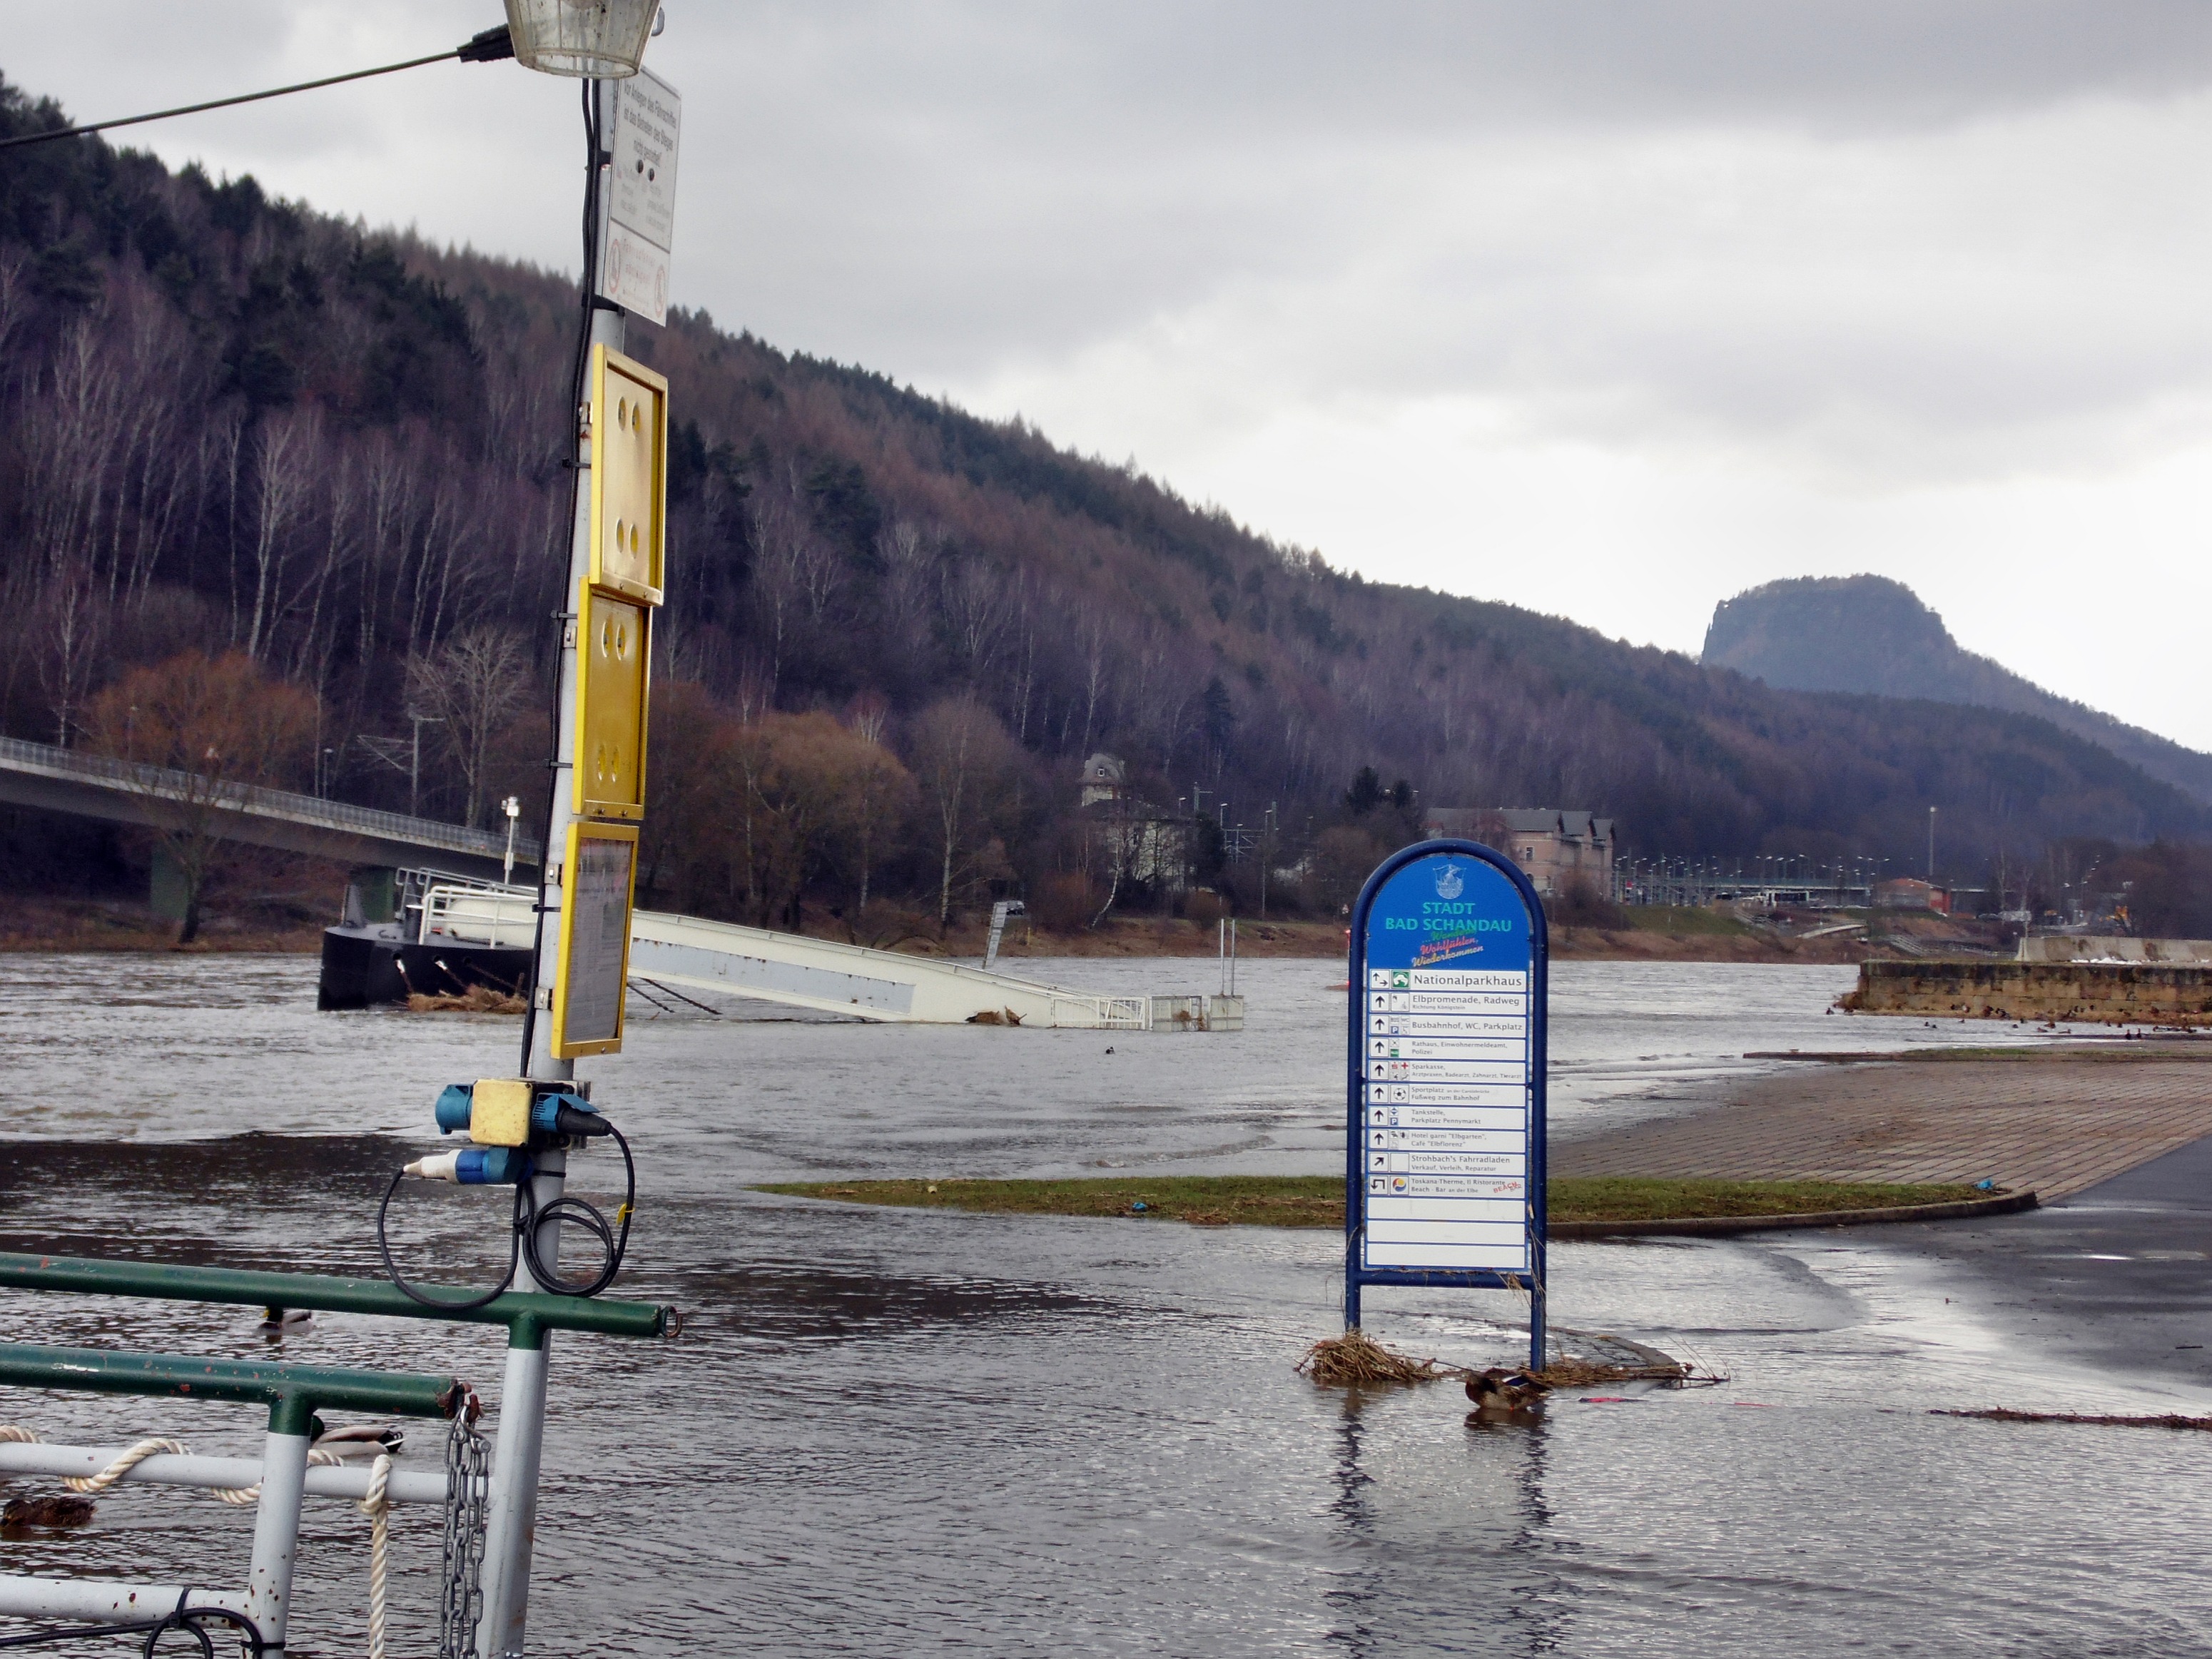
landscape, sea, coast, water, snow, winter, boat, wave, wind, paddle, vehicle, mast, sailing, weather, sailboat, boating, sail, germany, elbe, saxon switzerland, bad schandau, atmosphere of earth, elbe flood